A Change Is Gonna Come (Grey's Anatomy)

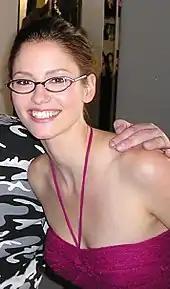
A photo of Chyler Leigh, wearing glasses and a pink T-shirt, smiling at the camera.

"A Change Is Gonna Come" was written by series creator and executive producer Shonda Rhimes, and directed by filmmaker and series veteran Rob Corn. The episode's soundtrack included Mat Kearney's "Breathe In, Breathe Out", I'm from Barcelona's "Oversleeping", Meiko's "Reasons to Love You" and Cinematic Orchestra's "To Build A Home". Also featured was "Knock 'Em Out", the second track from British pop singer-songwriter Lily Allen's debut album, "Alright, Still". Several guest stars appeared in the episode, including Mark Pellegrino as Chris, Stephania Childers as Nancy Walters, Sandra Thigpen as Clara, and Steven Porter as Joey. Although the episode is fictionally set in Seattle, Washington, filming primarily took place in Los Angeles, California, with operating room scenes filmed at The Prospect Studios in Los Feliz, Los Angeles.